Almond cultivation in California

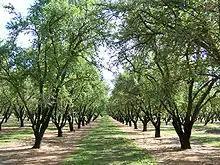
An avenue of trees in an orchard in Winton

In the 2015/2016 crop year, the California almond industry produced over of hulls and over of shells. Historically, these byproducts have been used for livestock feed and bedding, or as fuel for cogeneration plants. However, declining demand for these uses combined with an increasing supply of almonds has created a mismatch. The Almond Board of California, an industry association, has researched ways to incorporate almond byproducts into other industries such as food, automotive, and pharmaceuticals.